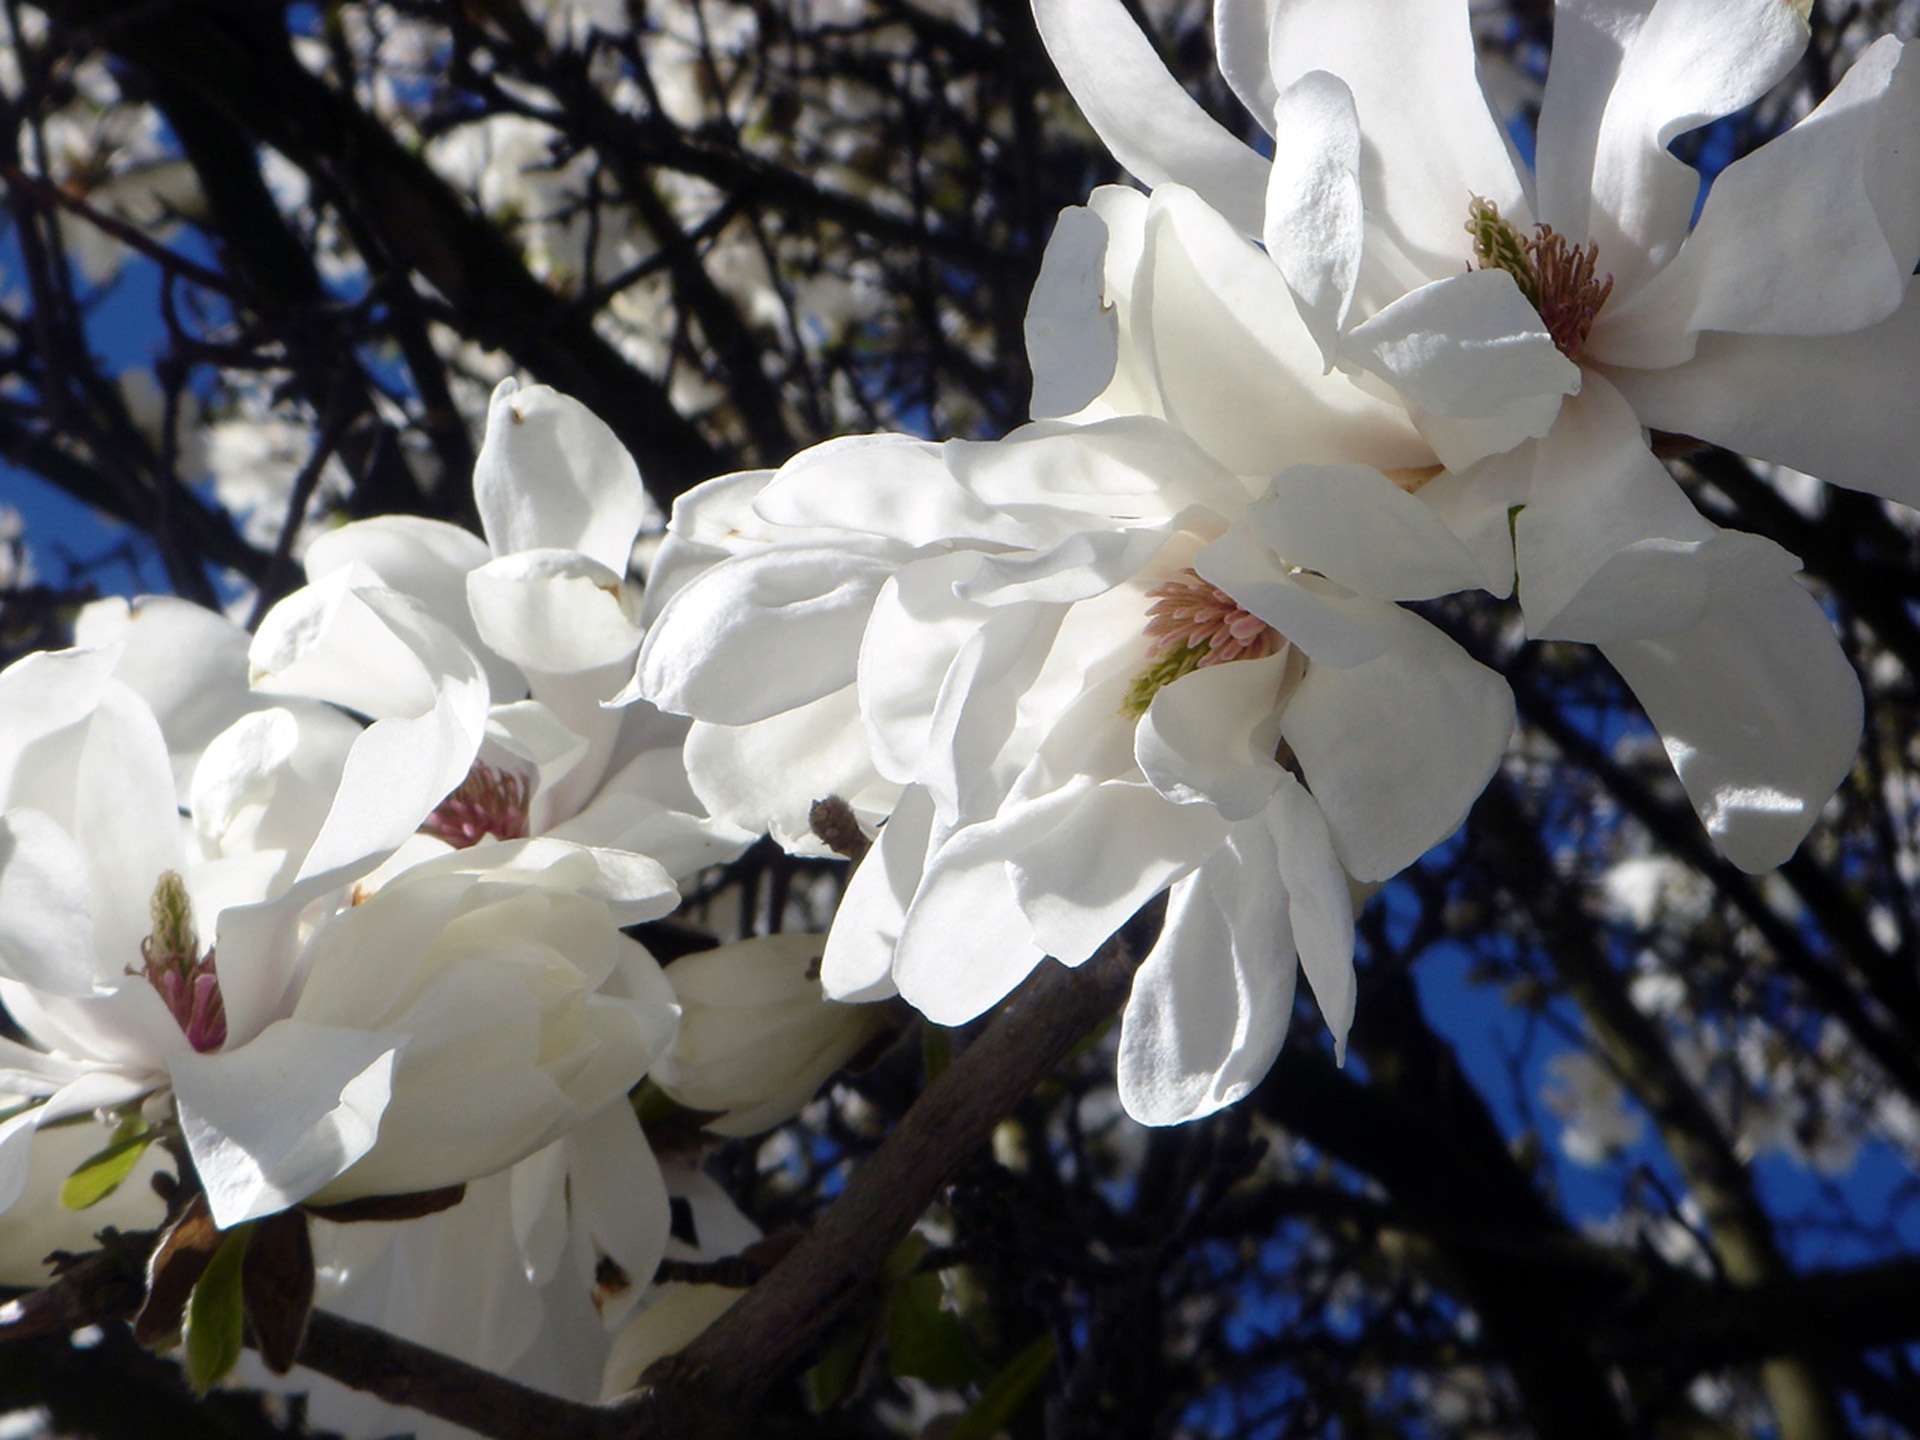
tree, branch, blossom, plant, white, flower, petal, spring, botany, flora, flowers, shrub, beauty, ornamental, magnolia, flowering plant, woody plant, land plant